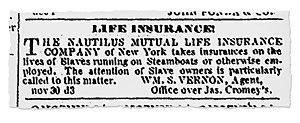
Un navire négrier ou négrier est un bateau ou un vaisseau qui, pour une partie de son temps, transportait des esclaves noirs pour en faire commerce.